Amed Rosario

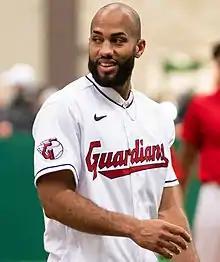
Rosario with the Cleveland Guardians in 2023

Germán Amed Rosario Valdez (born November 20, 1995) is a Dominican professional baseball utility player for the New York Yankees of Major League Baseball (MLB). He has previously played in MLB for the New York Mets, Cleveland Indians/Guardians, Los Angeles Dodgers, Tampa Bay Rays, Cincinnati Reds, and Washington Nationals. He made his MLB debut in 2017 with the Mets.